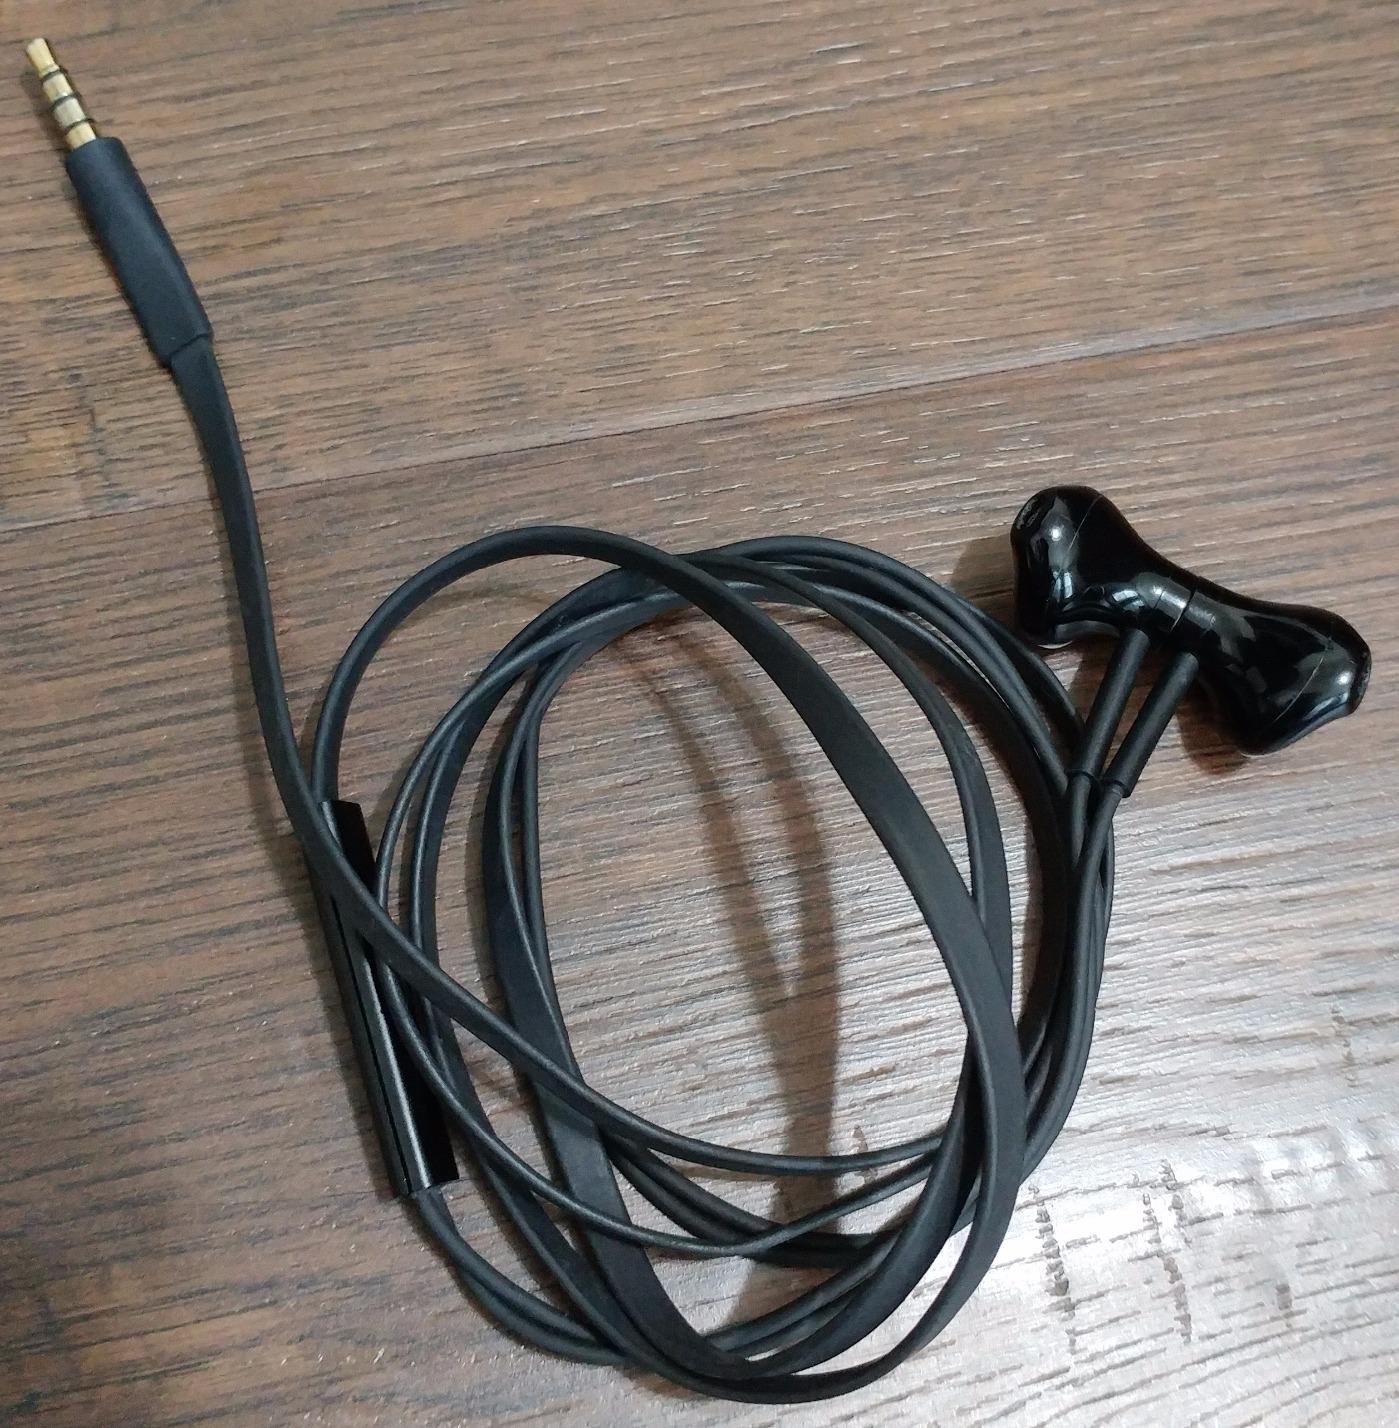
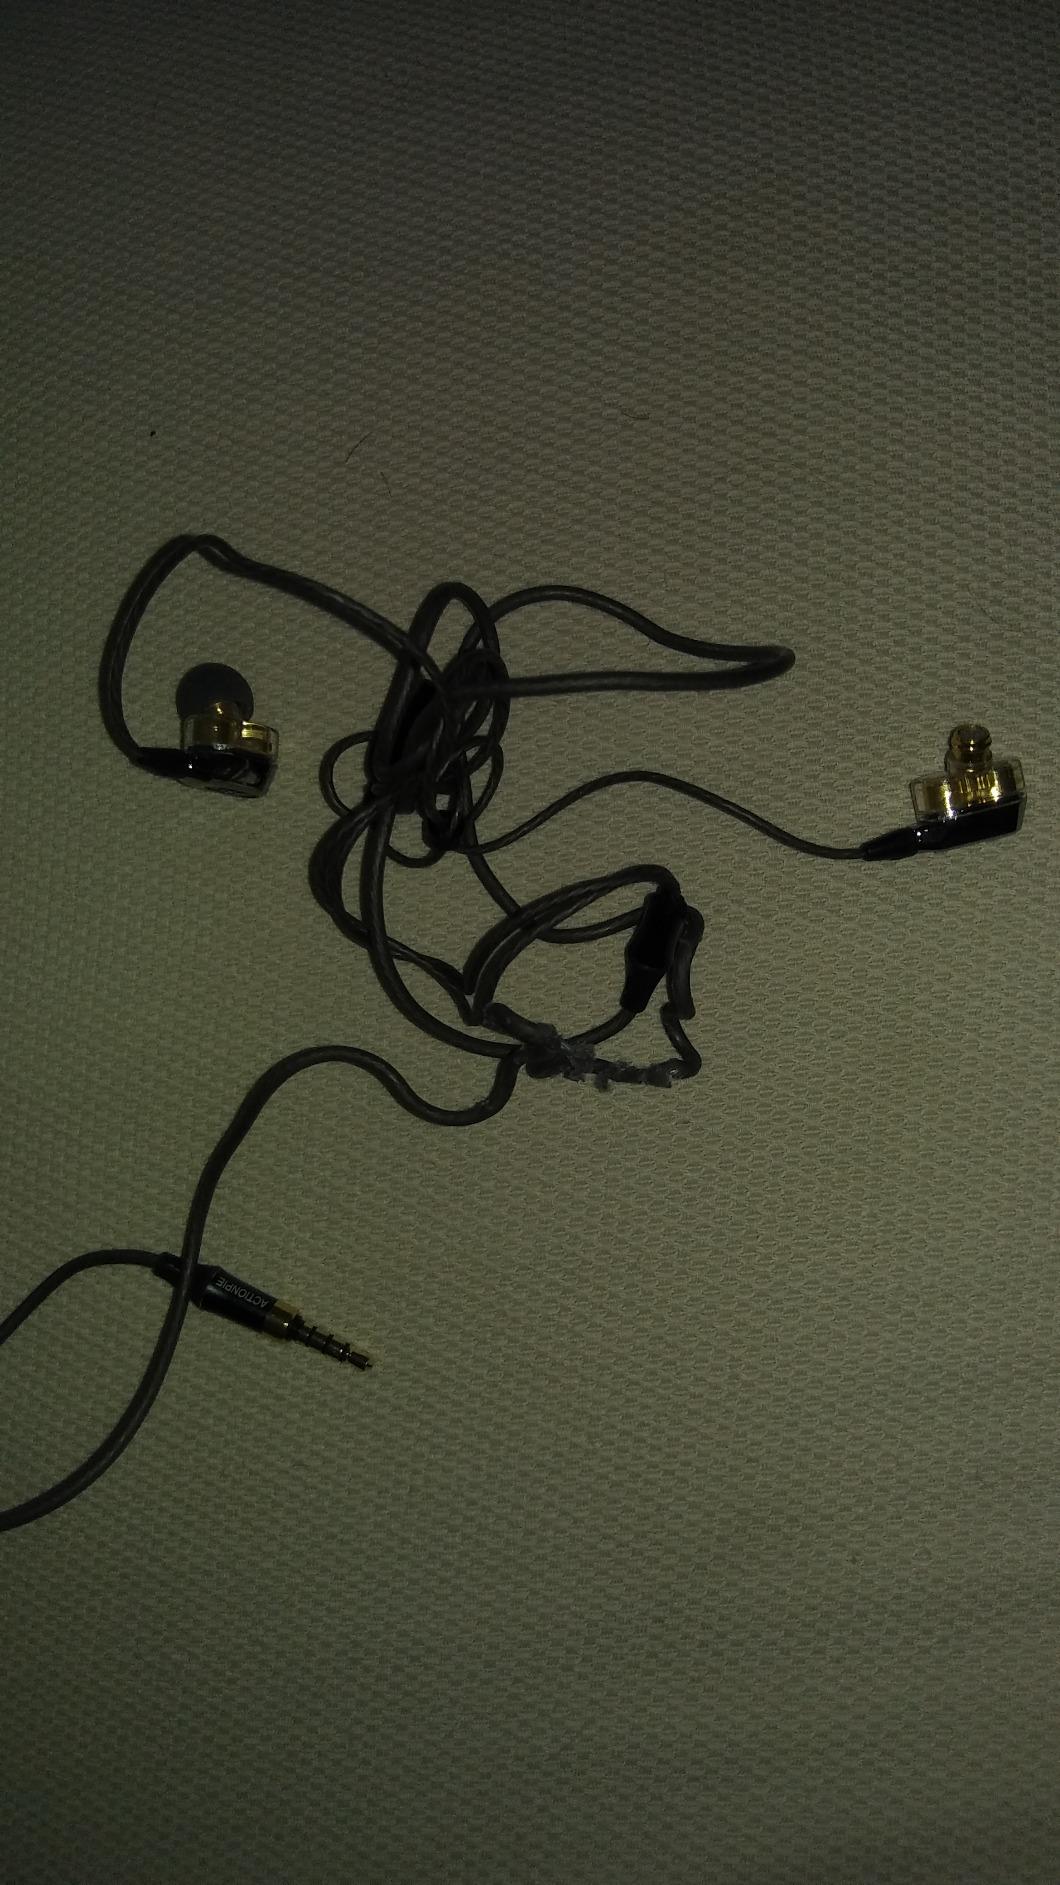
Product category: headphones
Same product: no